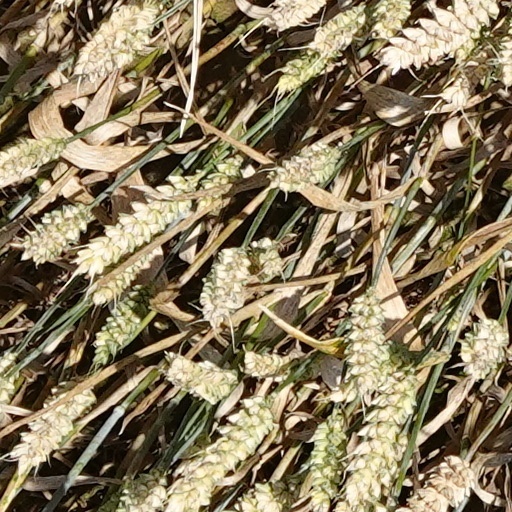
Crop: wheat